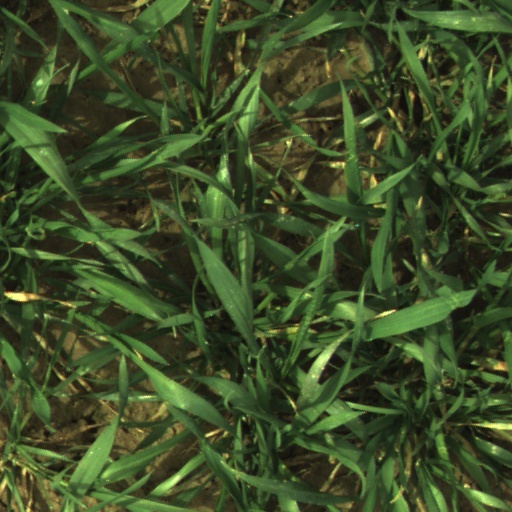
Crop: wheat